Pregnancy test

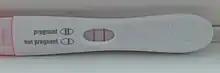
A modern hormone pregnancy test, showing a positive result

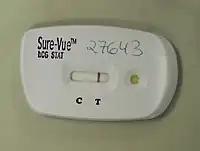
The control line of this pregnancy test is blank, making the test invalid.

A pregnancy test is used to determine whether a woman is pregnant or not. The two primary methods are testing for the pregnancy hormone (human chorionic gonadotropin (hCG)) in blood or urine using a pregnancy test kit, and scanning with ultrasonography. Testing blood for hCG results in the earliest detection of pregnancy. Almost all pregnant women will have a positive urine pregnancy test one week after the first day of a missed menstrual period.